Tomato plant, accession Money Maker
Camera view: bottom (45 deg); turntable rotation: 30 degrees
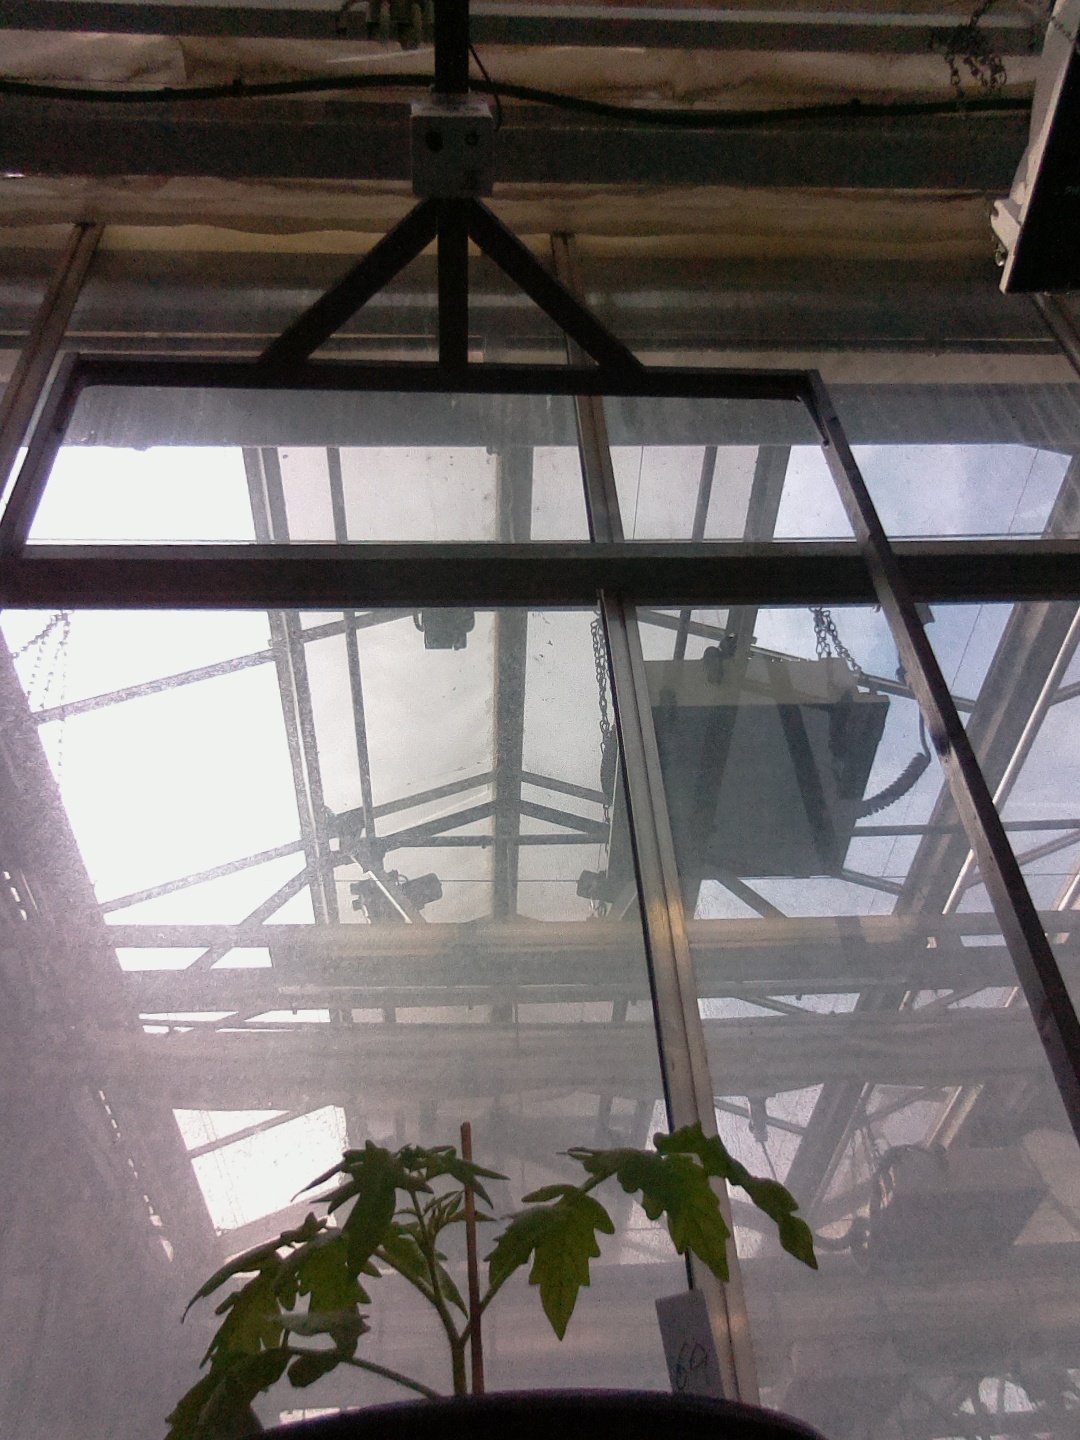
BBCH growth stage 13: 6 of true leaves visible